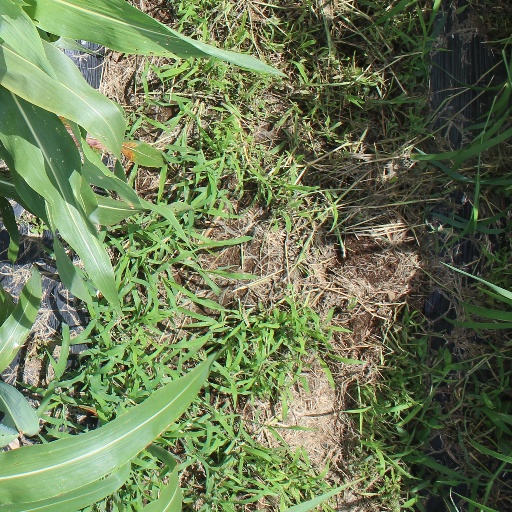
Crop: sorghum